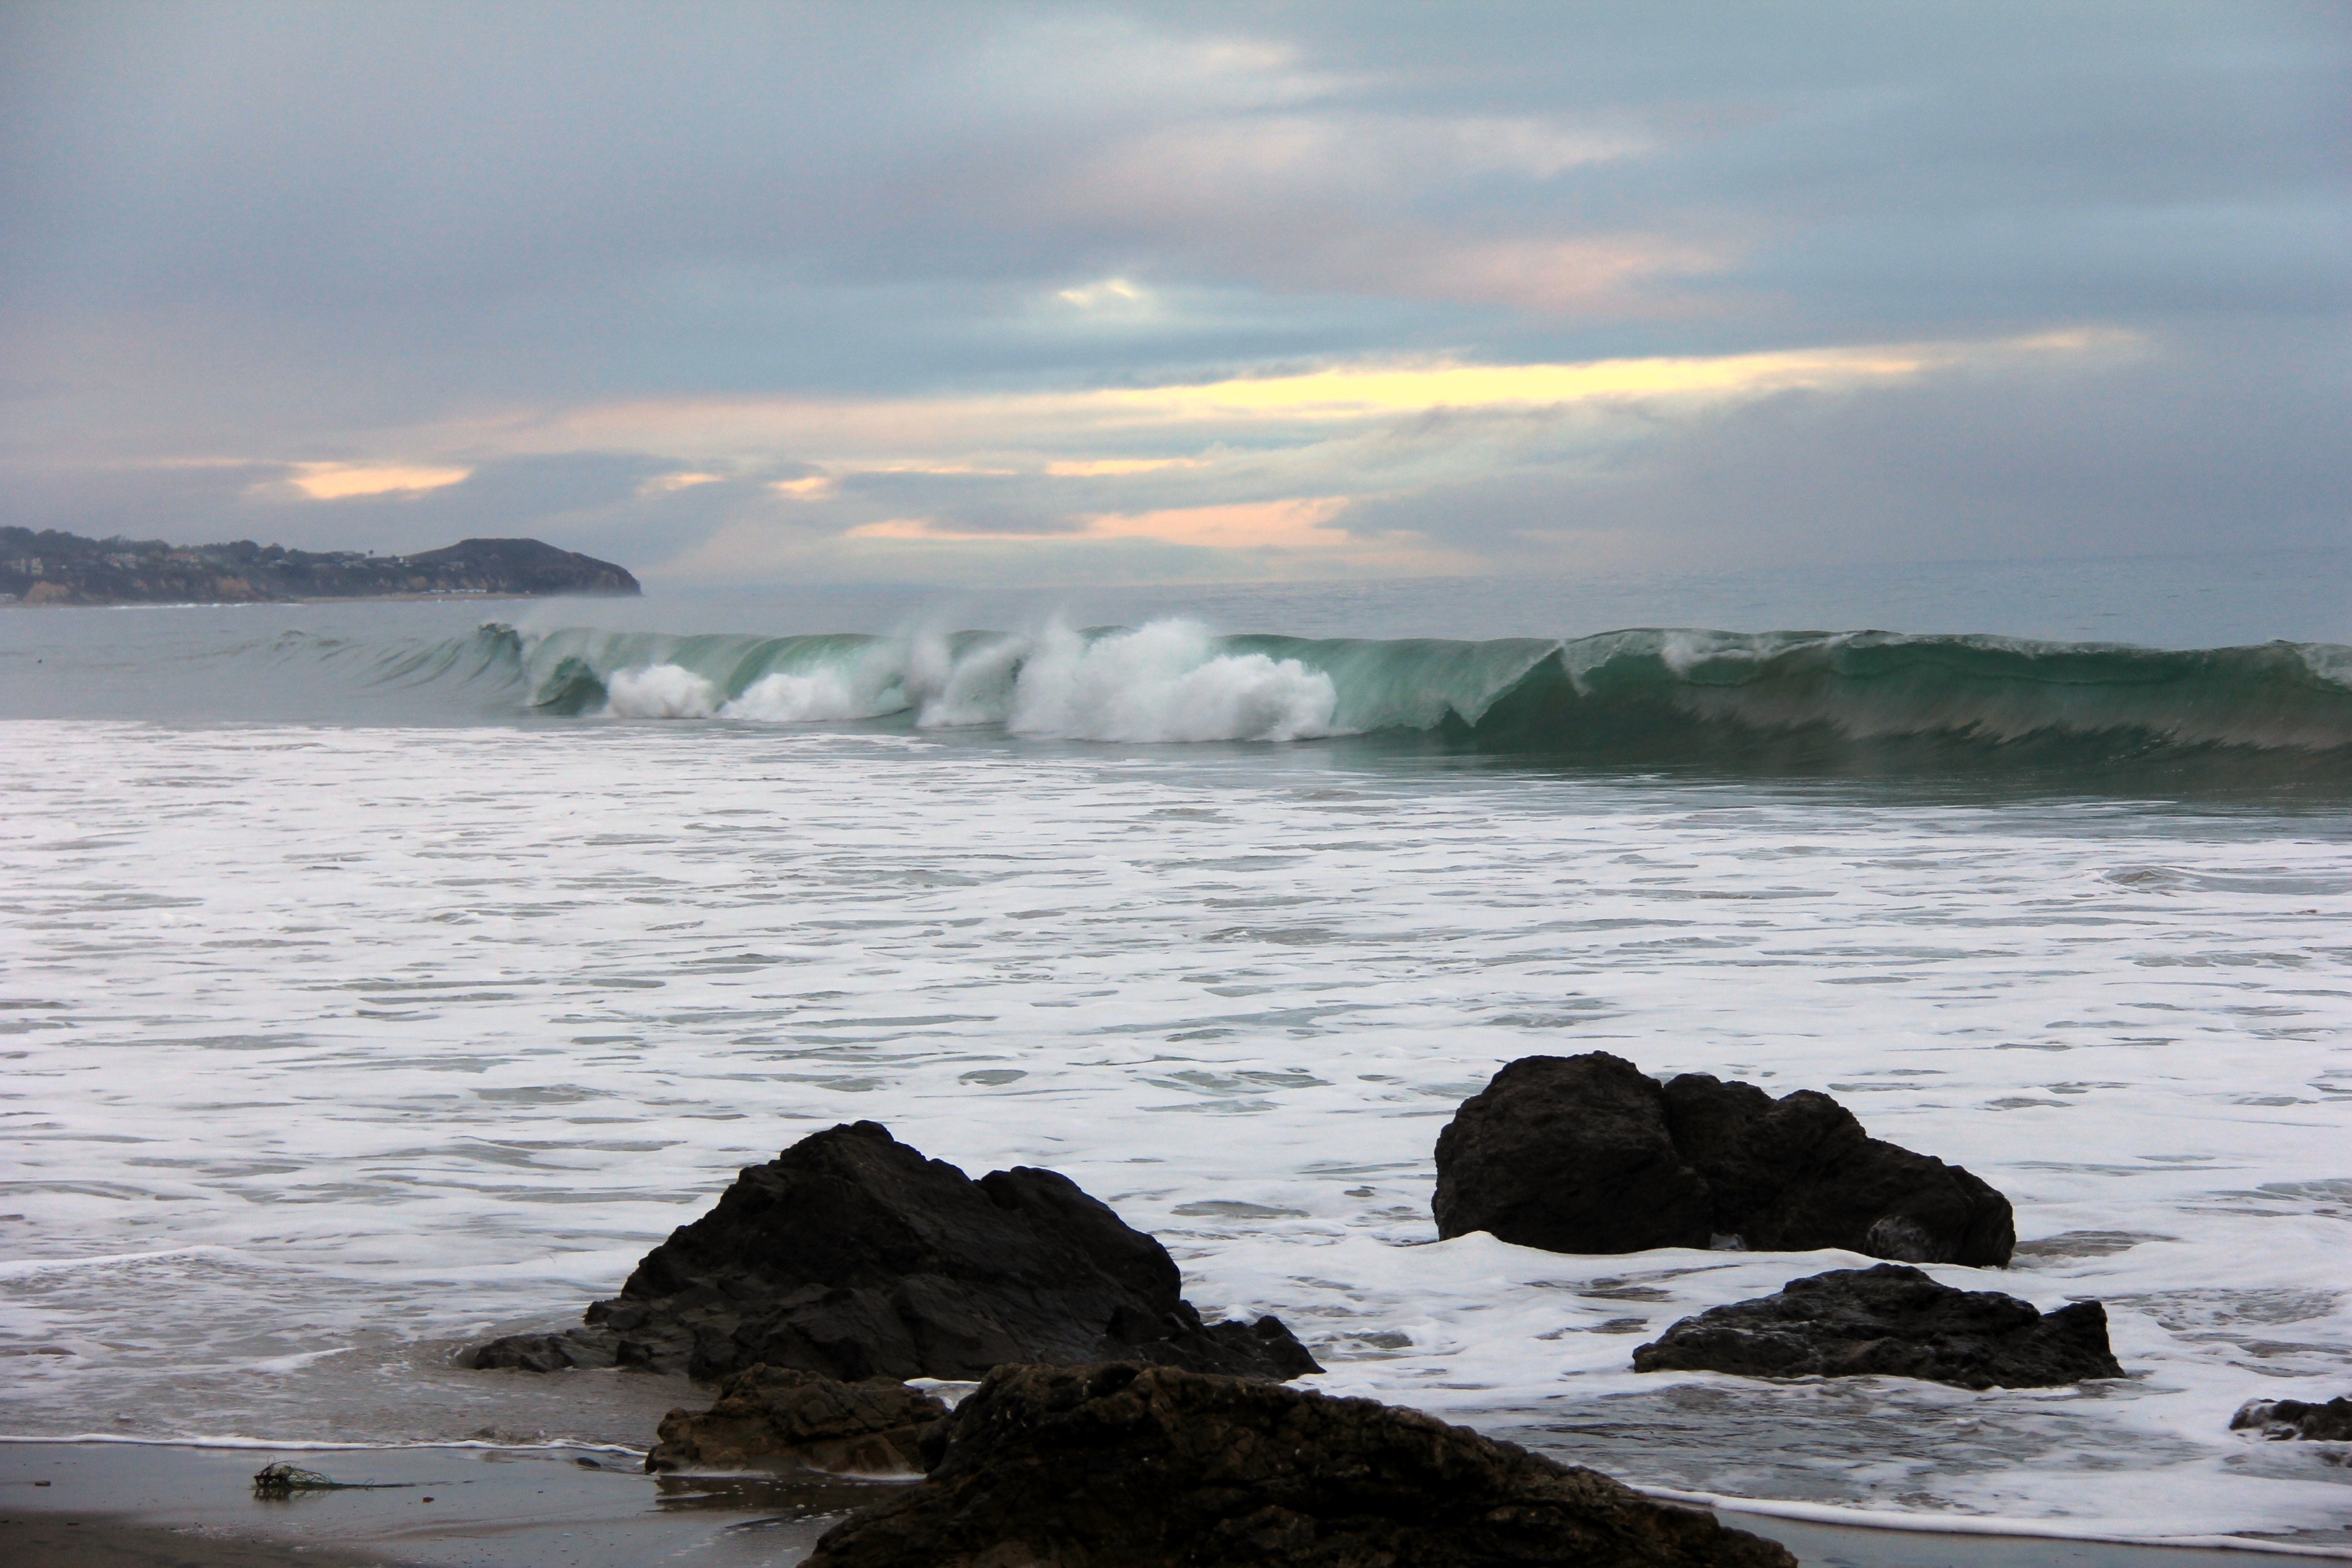
beach, sea, coast, water, rock, ocean, horizon, cloud, sunrise, sunset, morning, shore, wave, dawn, cliff, weather, bay, terrain, body of water, atmospheric phenomenon, wind wave